Emma Hardinge Britten

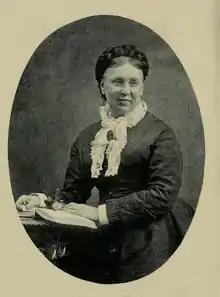
Emma Hardinge Britten

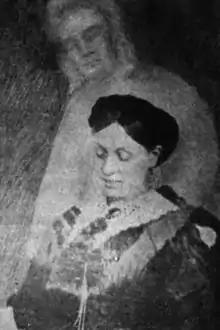
Emma Hardinge Britten taken by William H. Mumler.

Emma Hardinge Britten (2 May 1823 – 2 October 1899) was an English advocate for the early Modern Spiritualist Movement. Much of her life and work was recorded and published in her speeches and writing and an incomplete autobiography edited by her sister. She is remembered as a writer, orator, trance clairvoyant, and spirit medium. Her books, "Modern American Spiritualism" (1870) and "Nineteenth Century Miracles" (1884), are detailed accounts of spiritualism in America.